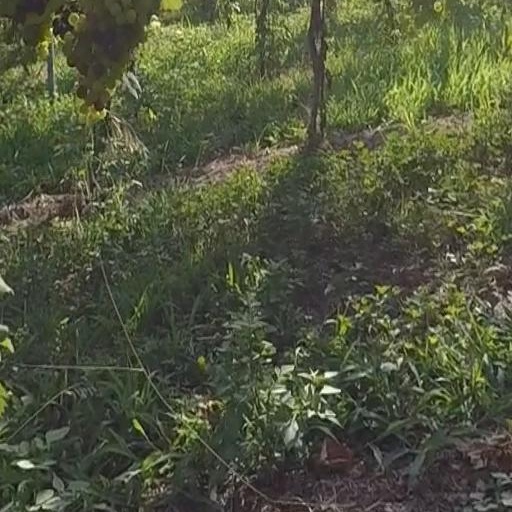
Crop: grape